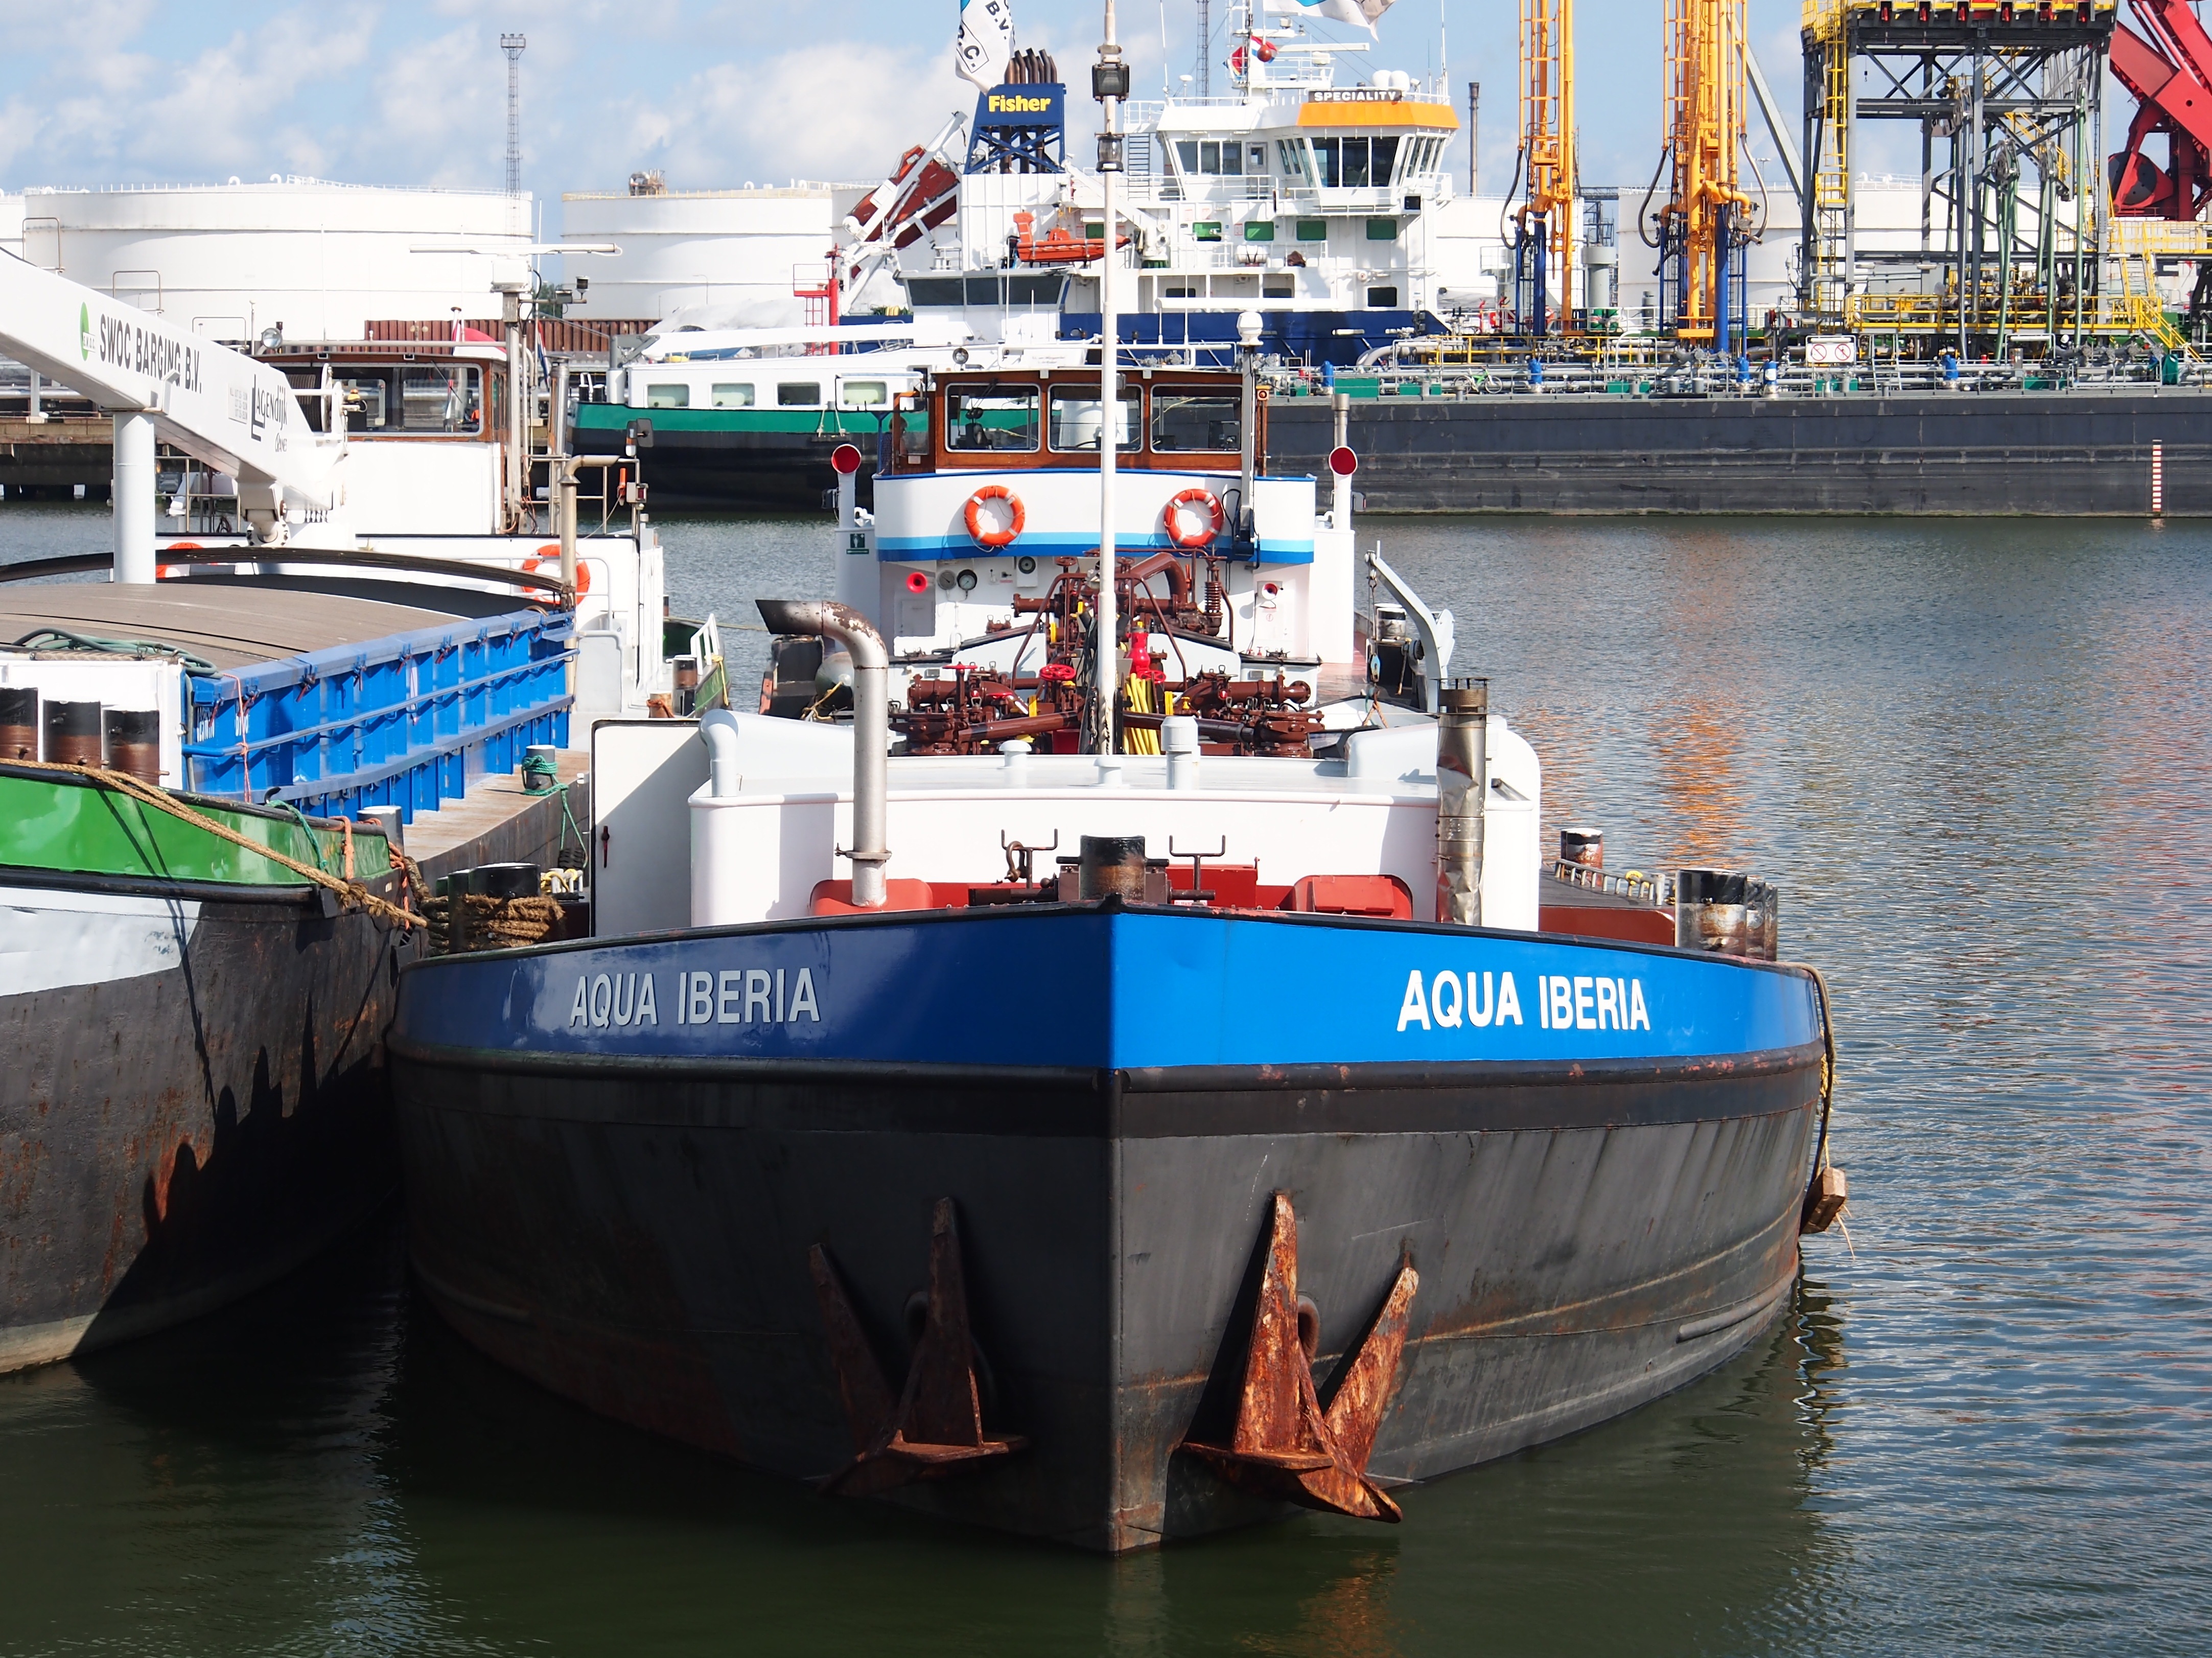
sea, dock, boat, ship, transport, vessel, vehicle, harbor, port, freight, cargo ship, waterway, ferry, rotterdam, infrastructure, cargo, channel, tugboat, watercraft, logistics, container ship, fishing vessel, freight transport, aqua iberia